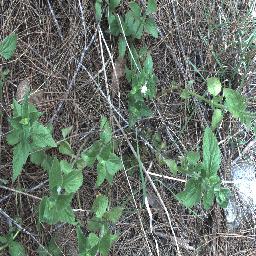
Label: siam_weed